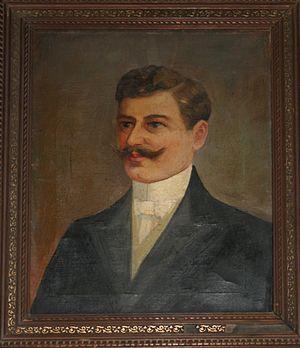
Les frères Mirko et Stjepan Seljan sont des explorateurs croates.